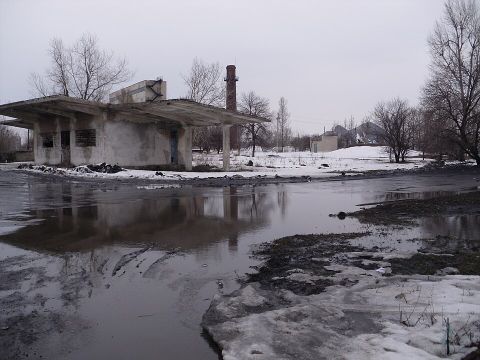
Road surface condition: wet